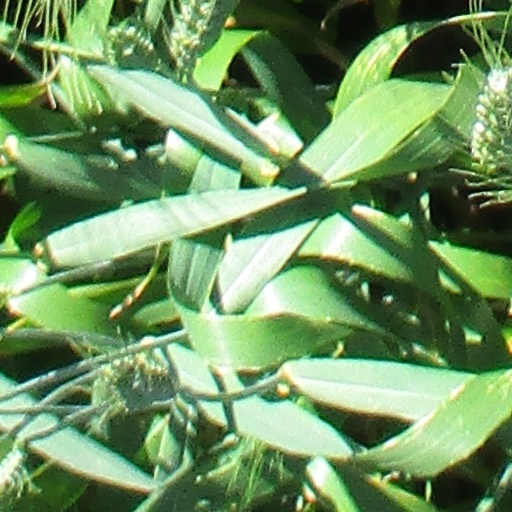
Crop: wheat